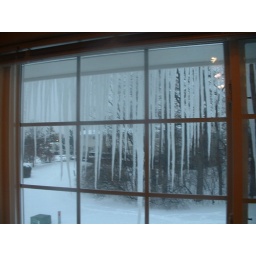
These are hanging off our roof in the back of our townhouse. Photo was taken from our bedroom window.